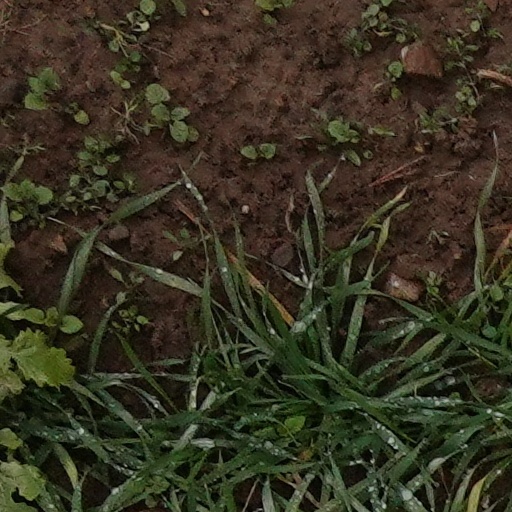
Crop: wheat